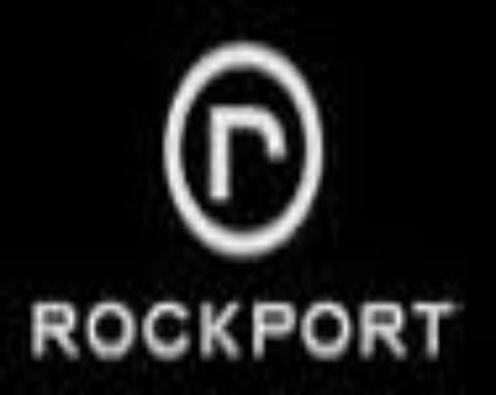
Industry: Clothes